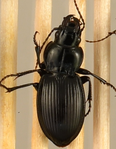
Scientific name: Cyclotrachelus torvus
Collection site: Northern Great Plains Research Laboratory NEON (NOGP), plot NOGP_007